Jalen McDaniels

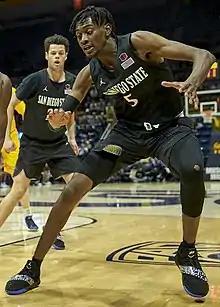
McDaniels with San Diego State in 2018

Jalen Marquis McDaniels (born January 31, 1998) is an American professional basketball player who last played for the Washington Wizards of the National Basketball Association (NBA). He played college basketball for the San Diego State Aztecs. He is the older brother of basketball player Jaden McDaniels.